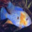
Label: aquarium_fish